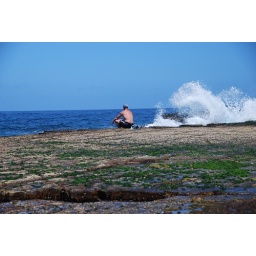
Waves against the rocks at Coledale beach